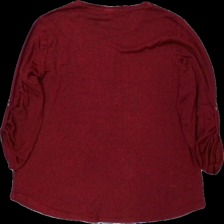
View: back
Type: Top
Category: Ladies
Brand: Isolde
Colors: Red, Black
Material: 100% viskos
Pattern: Other
Cut: C-collar
Size: L
Season: All
Damage: lite nopprigt
Damage location: middle right
Damage 2: lite nopprigt
Damage 2 location: bottom left
Damage 3: lös tråd
Damage 3 location: top center
Price range: <50
Recommended usage: Reuse
Description: top